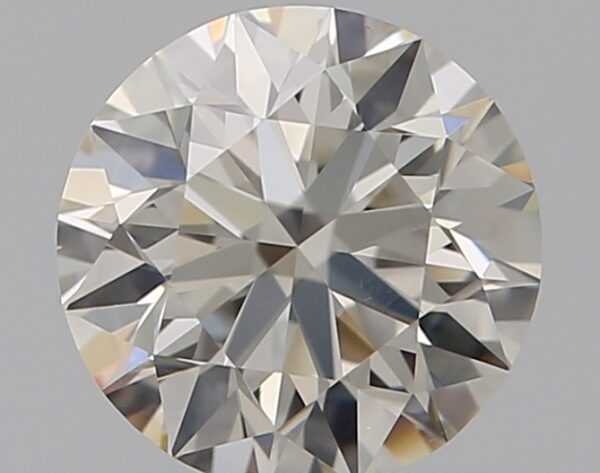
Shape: round
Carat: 0.6
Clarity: VS2
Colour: J
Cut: EX
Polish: EX
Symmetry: VG
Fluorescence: N
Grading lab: GIA
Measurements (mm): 5.37 x 5.4 x 3.37